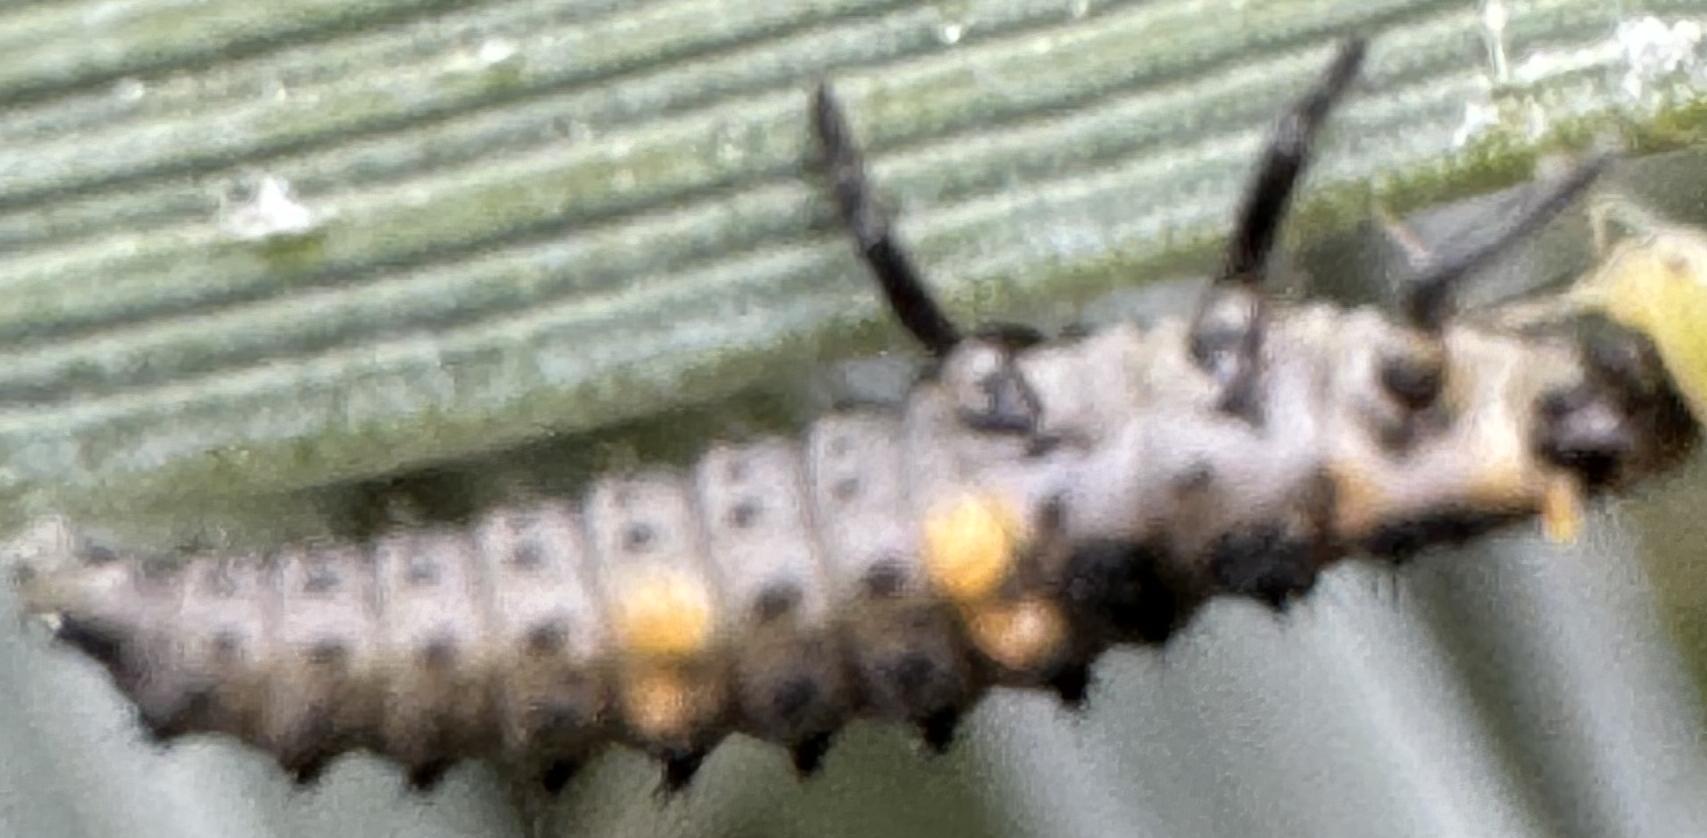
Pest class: predators